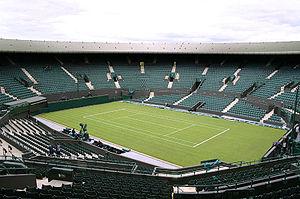
Le tennis est un sport de raquette qui oppose soit deux joueurs soit quatre joueurs qui forment deux équipes de deux. Les joueurs utilisent une raquette cordée verticalement et horizontalement à une tension variant avec la puissance ou l'effet que l'on veut obtenir.
Le tournoi de Wimbledon ou The Championships, souvent abrégé par métonymie en Wimbledon, est un tournoi de tennis se déroulant annuellement dans le quartier éponyme de Londres. Joué depuis le 3 juillet 1877, il est le plus ancien tournoi de tennis au monde. Il est depuis ses débuts organisé par l'All England Lawn Tennis and Croquet Club, un club sportif anglais. D'abord uniquement ouvert aux hommes, il s'ouvre aux femmes en 1884. À partir de 1968 et comme tous les autres tournois, il s'ouvre aux professionnels. Aux côtés du simple messieurs et du simple dames se déroulent aussi des compétitions de double messieurs, double dames et double mixte. Le tournoi fait partie de la catégorie des Grands Chelems au nombre de quatre : l'Open d'Australie, les Internationaux de France de tennis, Wimbledon et l'US Open de tennis. Ce sont les tournois de tennis les plus importants et Wimbledon est souvent considéré comme le plus prestigieux d'entre eux par ceux qui se fondent sur l'histoire.